Nardi FN.315

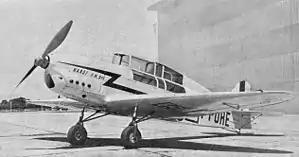

The Nardi FN.315 was an Italian training monoplane developed from the earlier Nardi FN.305 and produced by the Fratelli Nardi company.